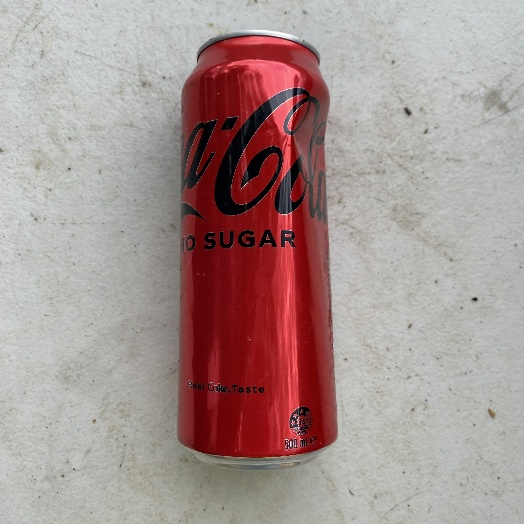
Label: Metal